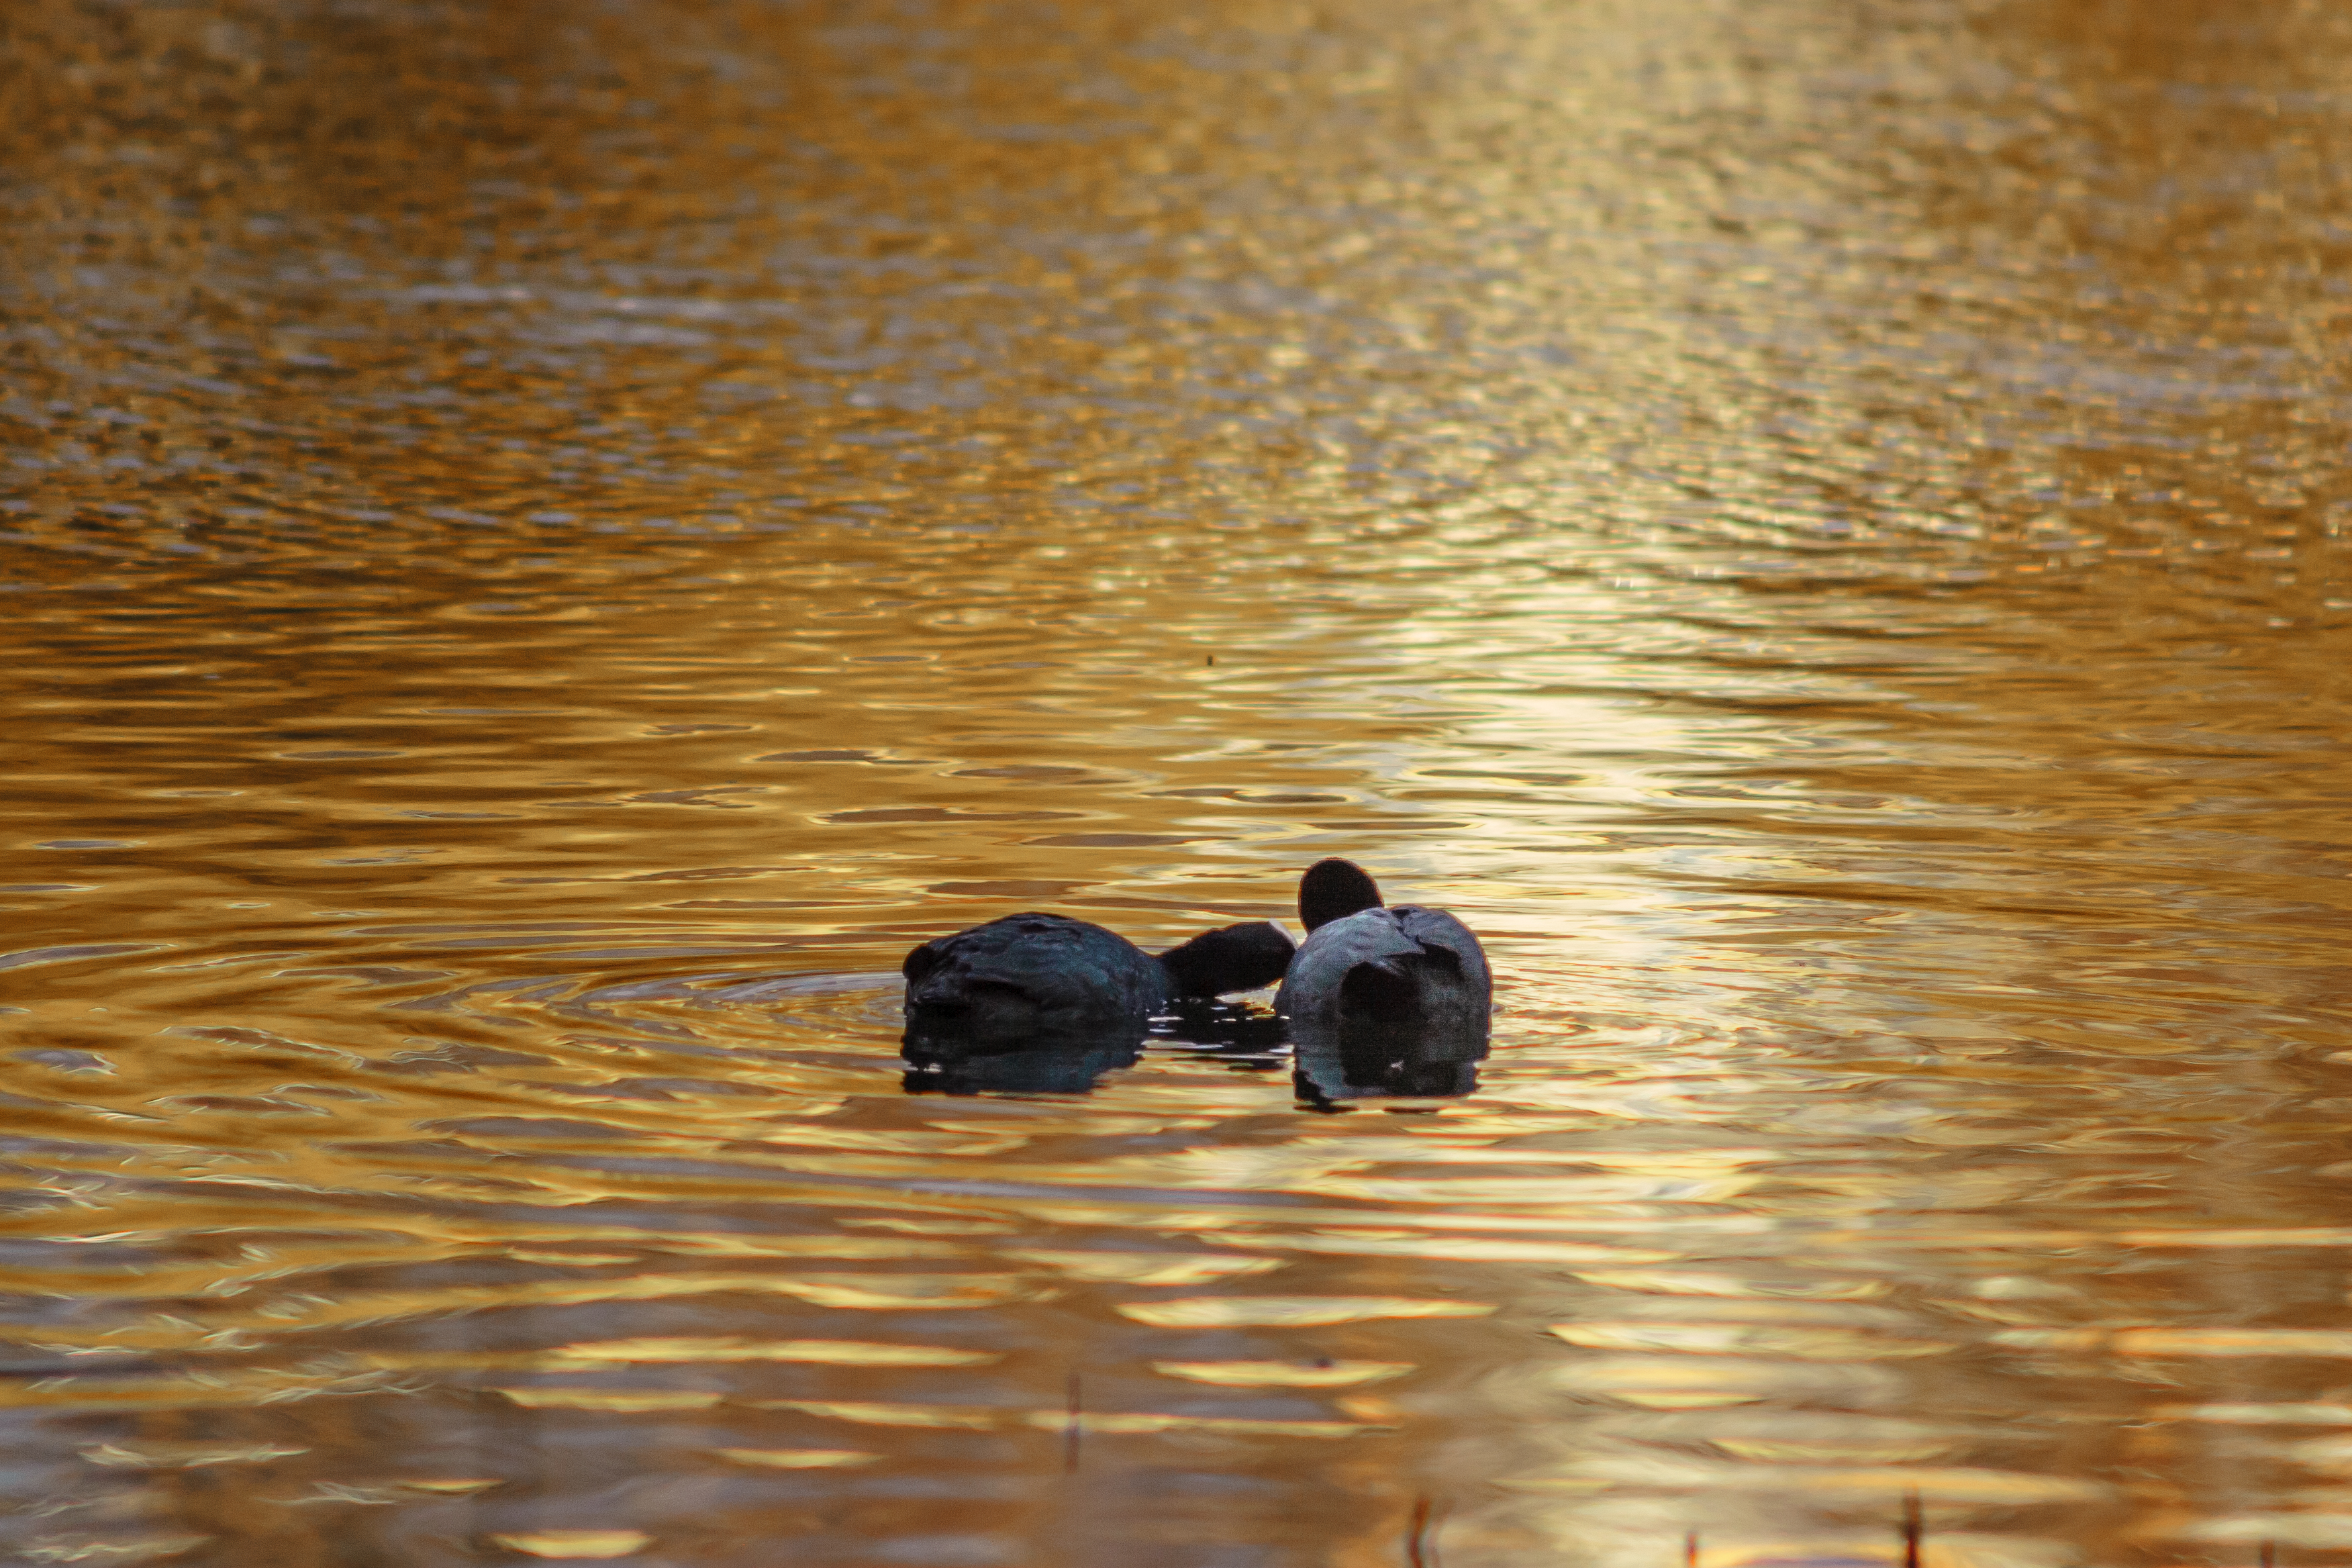
images, water, beak, fluid, lake, wood, body of water, waterfowl, ducks, geese and swans, landscape, Tints and shades, liquid, duck, recreation, horizon, water bird, shadow, wildlife, seaduck, wave, reflection, evening, ocean, seabird, reservoir, lake district